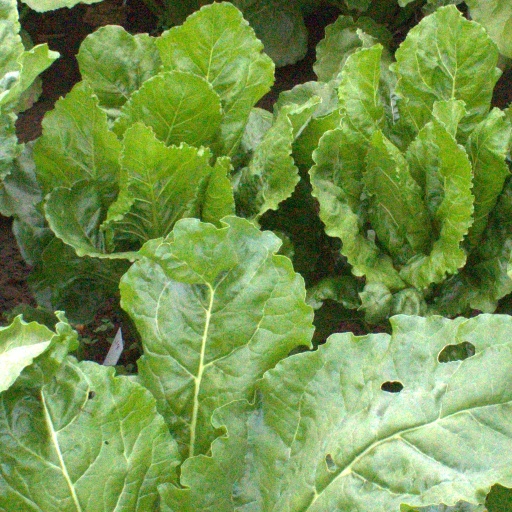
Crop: sugar beet